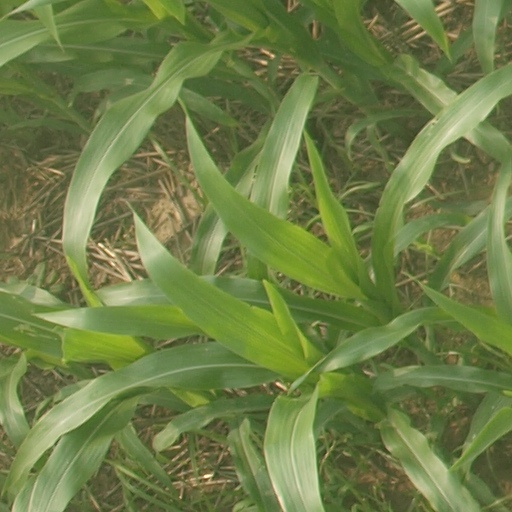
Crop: maize; corn